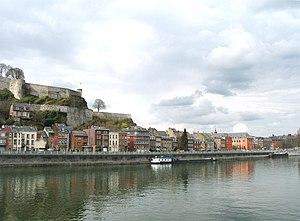
Namur (Belgique), la Meuse, la citadelle, la cité et le parlement wallon.